S1 (St. Gallen S-Bahn)

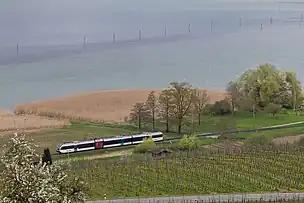
S1 service on the Lake Line between Triboltingen and Ermatingen, Lake Constance

The S1 operates every half-hour between Schaffhausen and Wil over the Lake line (Schaffhausen–), Bodensee–Toggenburg line (Romanshorn–), and St. Gallen–Winterthur line (St. Gallen–Wil). It shares the Konstanz–St. Gallen and St. Gallen–Wil portions with various regional and long-distance trains, plus the S5 between St. Gallen and . Between Wil and Uzwil it passes and stations, which are both disused since 2013.